Elise Bartlett

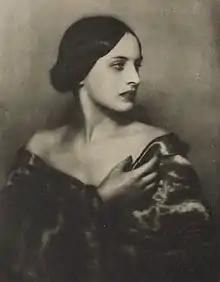
Elise Bartlett, c1923

Elise Bartlett (born Elise Bartlett Porter; October 5, 1897 – May 22, 1947) was an American actress who appeared in numerous stage productions throughout the 1920s and 1930s, as well as several feature films, including the 1929 film "Show Boat". She was born into a rich and aristocratic family.